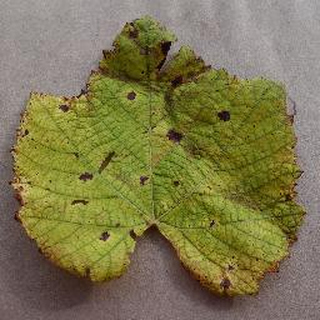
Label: grape_leaf_blight